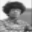
Label: woman